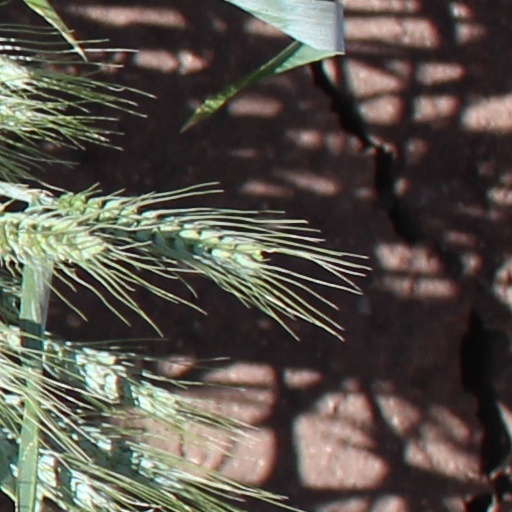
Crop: wheat